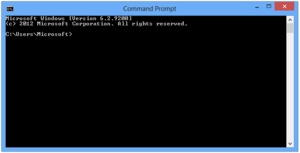
Console Windows est l'infrastructure permettant la création et gestion d'invites de commandes ou d'applications consoles sous Windows. Une instance d'une Console Windows possède une mémoire tampon de sortie vidéo et une mémoire tampon d'entrée. Elle peut être affichée dans une fenêtre Windows ou en plein écran.